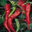
Label: sweet_pepper